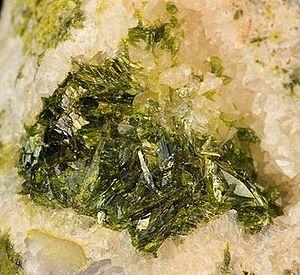
La rodalquilarite est une espèce minérale du groupe des oxydes et du sous-groupe des tellurites, de formule H₃Fe³⁺₂(Te⁴⁺O₃)₄Cl.